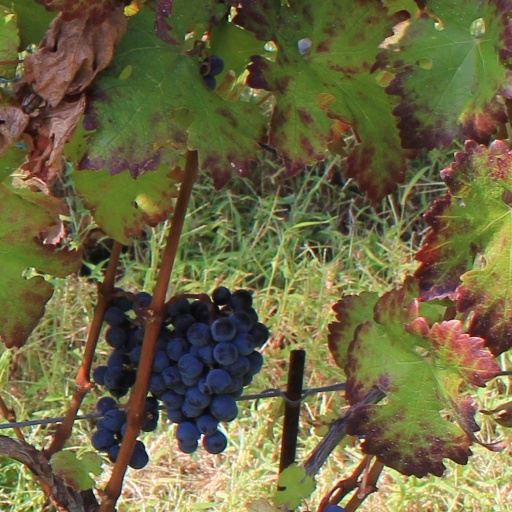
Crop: grape